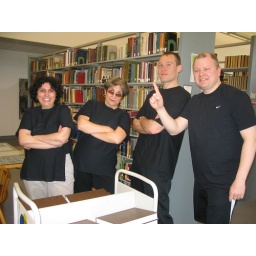
The library sponsored a book cart race around the 3rd floor stacks for National Library Week.